Long-tailed paradise whydah

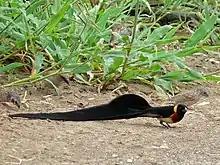
Long-tailed paradise whydah foraging for seeds on the ground

Additionally, these paradise whydahs are granivorous where they feed on small seed that ripen and fall on the ground. For foraging, these finches use something called "double scratch" where they utilize both of their feet almost simultaneously scratching the ground to find seeds in dust and hop backwards to pick up the seed. Another technique they use is their tongue. They would dehusks grass seeds with their bill rolling the seeds with their tongue one at a time back and forth against the ridge of the palate.